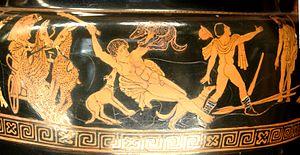
Mort d'Actéon. Artémis conduit un char tiré par deux cerfs. À droite, un homme rapporte la mort d'Actéon à ses parents Aristée et Autonoé. La scène est probablement inspirée par la tragédie perdue d'Eschyle Les Toxitides, qui traitait d'Actéon. Face A d'un cratère à volutes attique à figures rouges, v. 450-440 av. J.-C.
Cet article d'analyse artistique interroge les dimensions mythiques dans la peinture et la sculpture.